Woody Guthrie Folk Festival

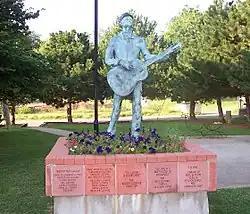
<a href="http%3A//www.brookstudio.net">Dan Brook

sculpting of Woody Guthrie
Okemah, Oklahoma.The Woody Guthrie Folk Festival is held annually in mid-July to commemorate the life and music of Woody Guthrie. The festival is held on the weekend closest to July 14 – the date of Guthrie's birth – in Guthrie's hometown of Okemah, Oklahoma. Daytime main stage performances are held indoors at the Brick Street Cafe and the Crystal Theatre. Evening main stage performances are held outdoors at the Pastures of Plenty. The festival is planned and implemented annually by the Woody Guthrie Coalition, a non-profit corporation, whose goal is simply to ensure Guthrie's musical legacy.